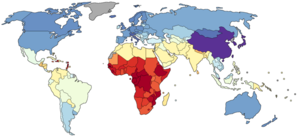
Laurent Alexandre, né le 10 juin 1960 à Paris, haut fonctionnaire et médecin de formation, est un entrepreneur, écrivain et militant politique français.